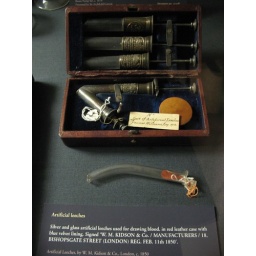
Silver and glass artificial leeches used for drawing blood, in red leather case with blue velvet lining.